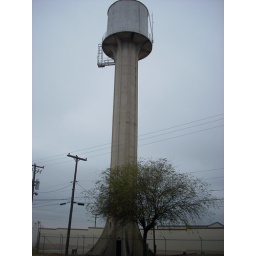
water tower in roma tx